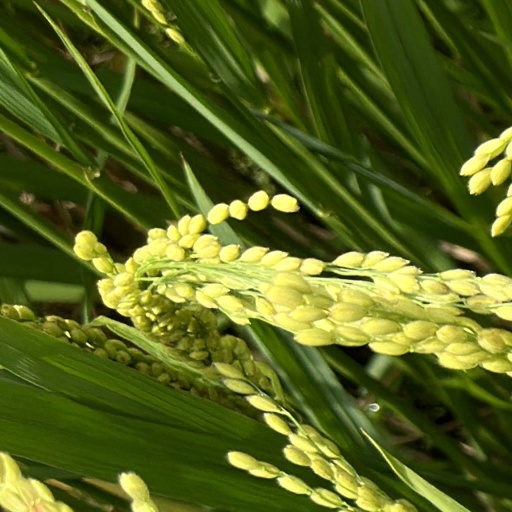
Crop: rice